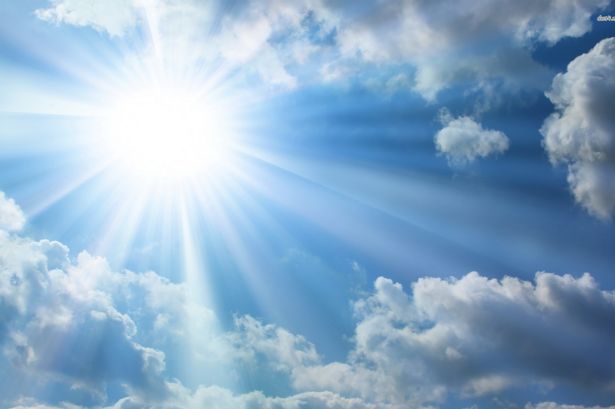
Weather: sun or clear